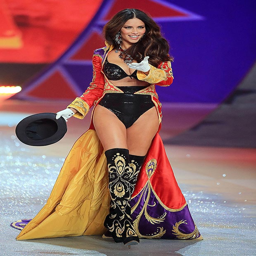
supermodel on the catwalk for show